Jazz

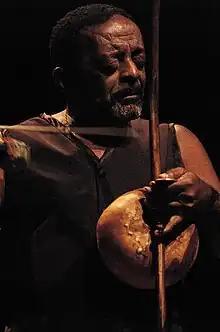
Naná Vasconcelos playing the Afro-Brazilian Berimbau

Hard bop is an extension of bebop (or "bop") music that incorporates influences from blues, rhythm and blues, and gospel, especially in saxophone and piano playing. Hard bop was developed in the mid-1950s, coalescing in 1953 and 1954; it developed partly in response to the vogue for cool jazz in the early 1950s and paralleled the rise of rhythm and blues. It has been described as "funky" and can be considered a relative of soul jazz. Some elements of the genre were simplified from their bebop roots.